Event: Nepal Earthquake
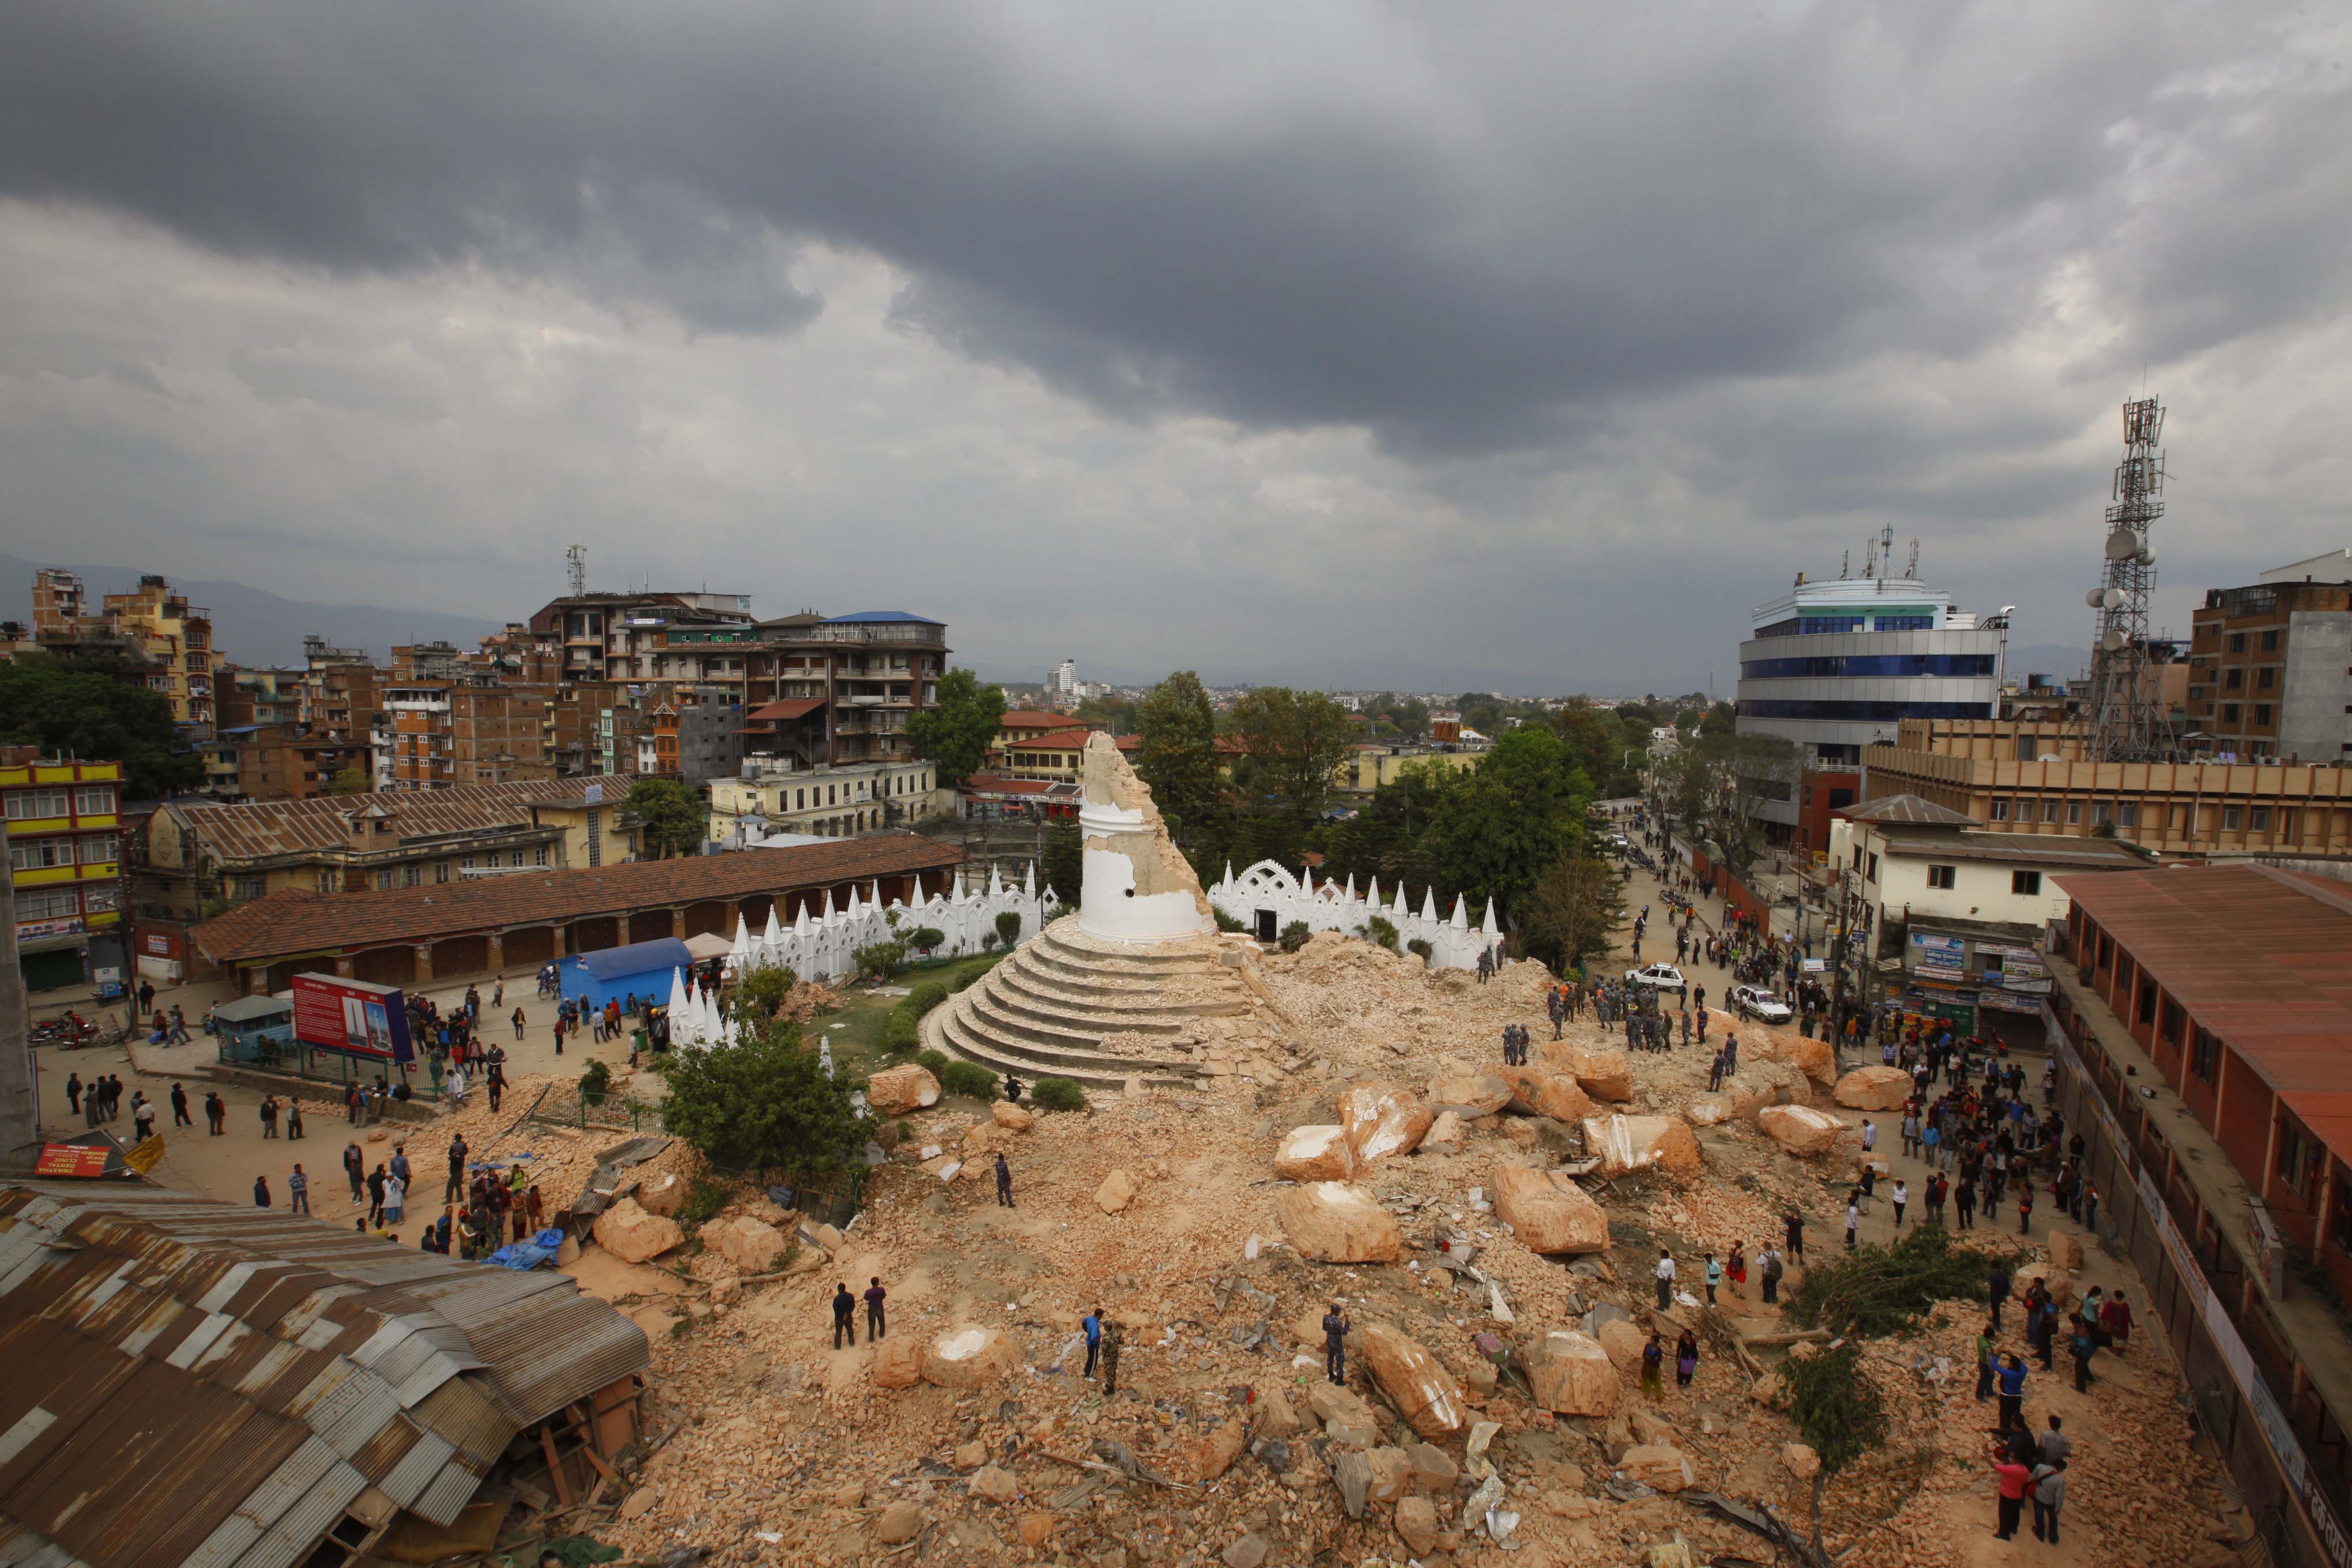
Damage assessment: damage